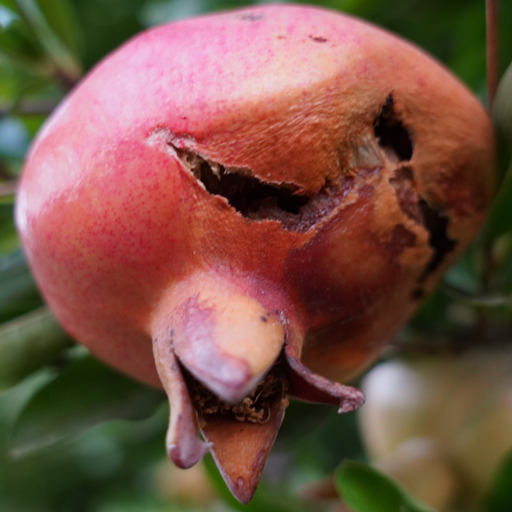
Label: Colletotrichum spp